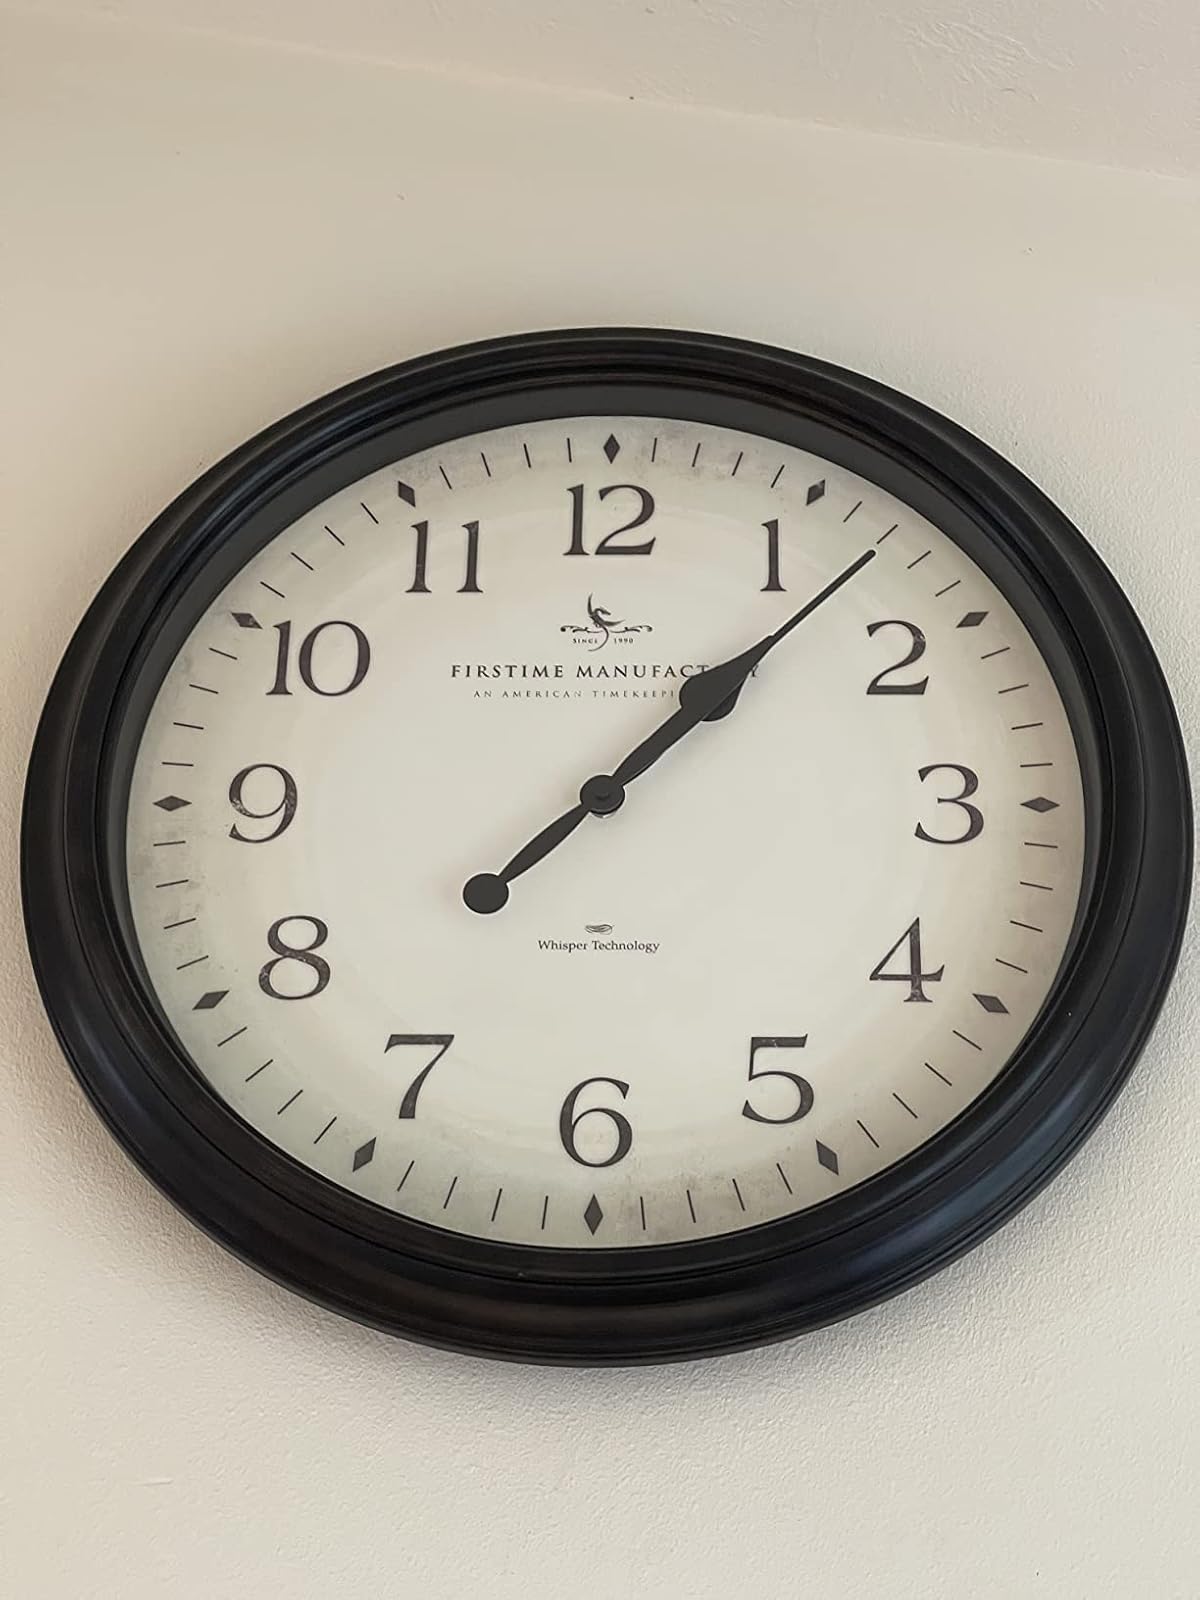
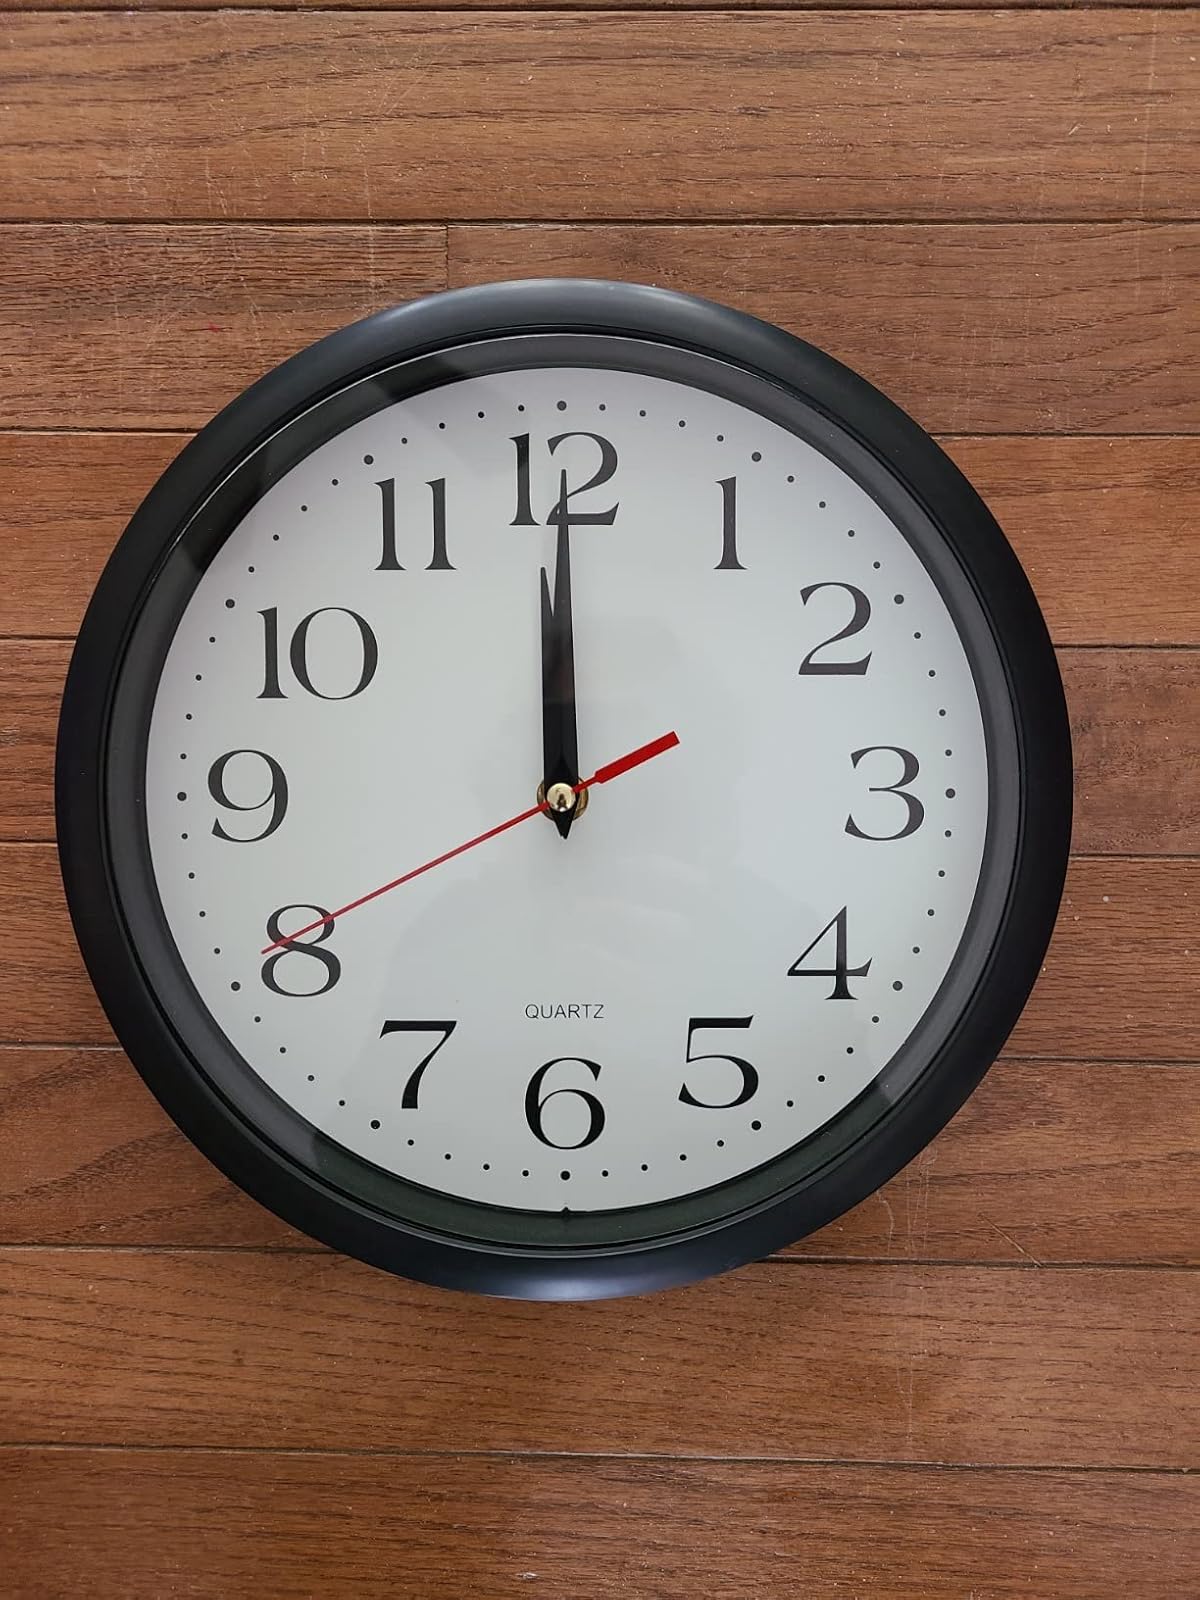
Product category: clock
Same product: no